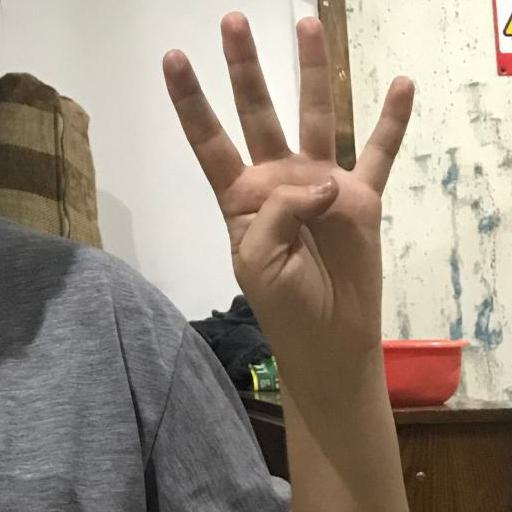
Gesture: four